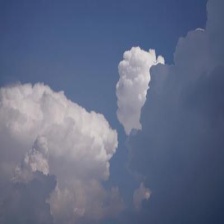
Cloud type: Nimbostratus